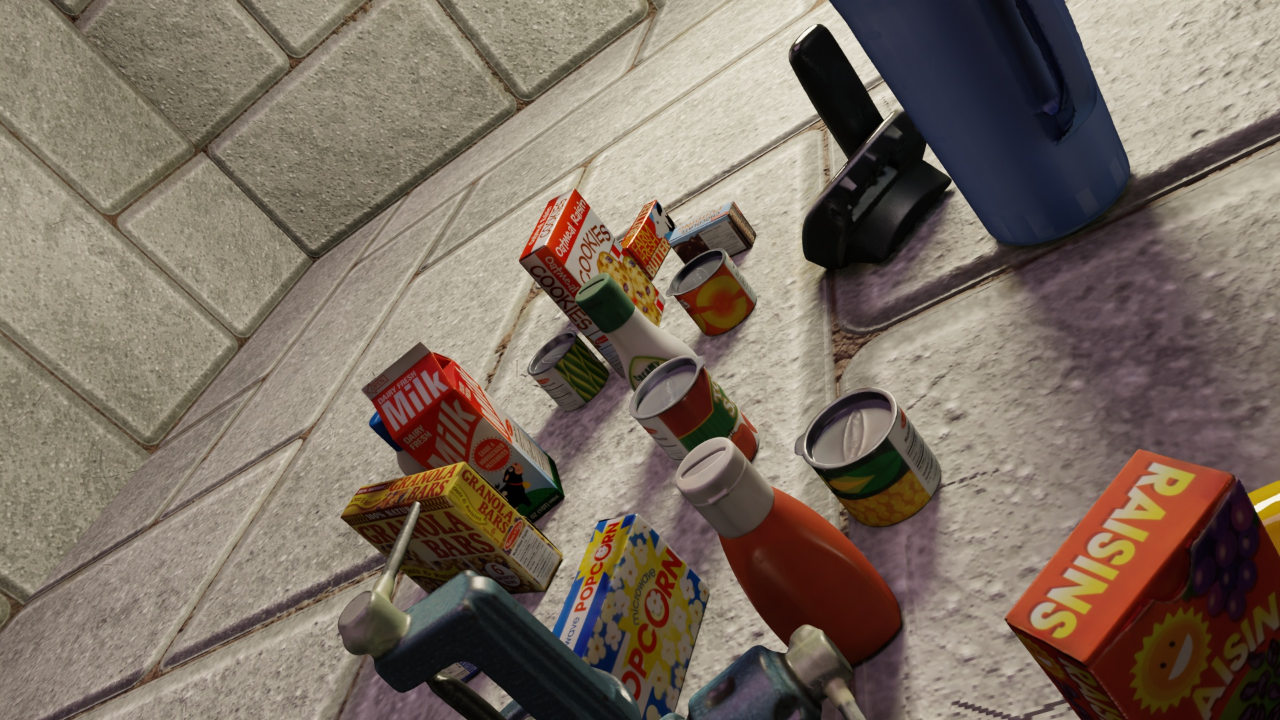
Question:
Could you provide the five normalized (x, y) points between 0 and 1 in the image that outline the grasp plane for the cylindrical can of green beans? Your answer should be as Grasp center: [], Left finger base: [], Right finger base: [], Left finger tip: [], Right finger tip: [].
Answer: Grasp center: [0.419531, 0.469444], Left finger base: [0.407031, 0.518056], Right finger base: [0.43125, 0.423611], Left finger tip: [0.432031, 0.558333], Right finger tip: [0.453906, 0.4625]